Mathilda Wehmeyer House and German-American Kindergarten School

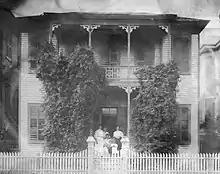
Wehmeyer house historic (edit)

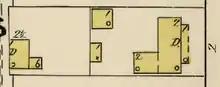
The footprint of the Wehmeyer House and German-American Kindergarten School as seen in an 1889 Sanborn fire insurance map.

The school operated from 1616 Winnie until November 1885, when a fire burned through forty blocks on the east side of Galveston. Beginning at Vulcan Ironworks at the intersection of 16th Street and Strand (Avenue B), the fire moved eastward and completely destroyed the 1600 block of Winnie. Her house and school destroyed, Wehmeyer lived elsewhere between 1885 and 1891. In 1890, she moved in with her niece, Emilia, the daughter of Elizabeth Goldmann, and Emilia’s husband, Alfred Muller, who was one of the most prominent architects in the city.